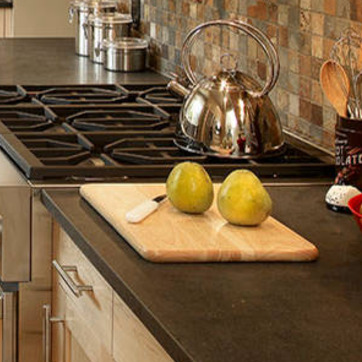
Material: food